Burgos

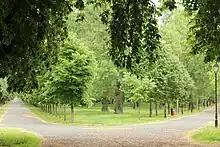
Parque El Parral

Often abbreviated 'UBU', the University of Burgos is a public university with about 10,000 students studying over 30 different undergraduate degrees, over 20 PhD Programmes, as well as several Official Masters and other graduate courses. It was established in 1994 when it was divided from the University of Valladolid.